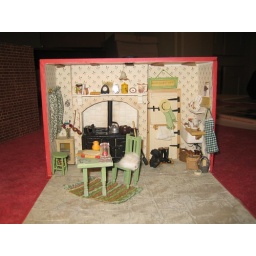
Feb 06 kitchen in a box second prize